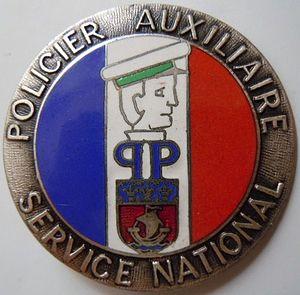
Insigne des policiers auxiliaires.
Les policiers auxiliaires étaient, en France, des appelés du contingent ayant choisi d'effectuer leur service national comme auxiliaires dans la Police nationale. Cette possibilité qui s'offrait aux jeunes Français avait été introduite par la loi nᵒ 87-512 du 10 juillet 1987.